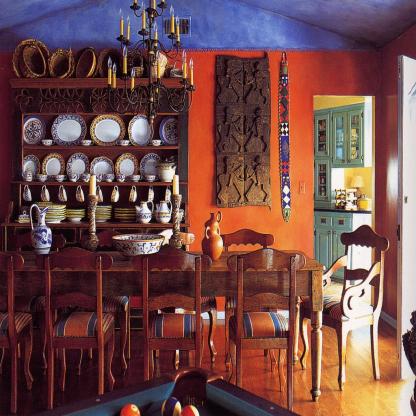
Scene: Indoor